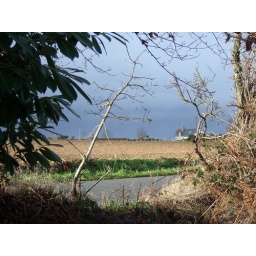
over at the next door neighbors house